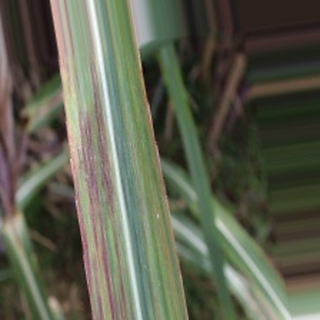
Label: sugarcane_bacterial_blight